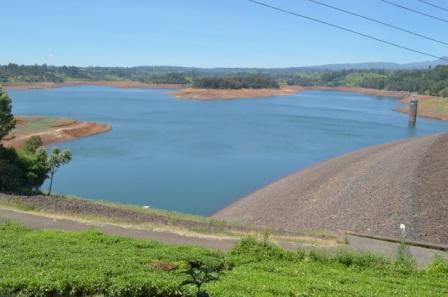
Pakti la mbegu ya kilimo, nje  lililochorwa ua la rangi ya kijani, pakti hilo lililozungukwa na rangi ya njano na rangi ya  kijani na maandishi ya kijani na meusi. Mbegu hizo hutumika kupata shambani Kwa ajili ya mavuno ya baadae.